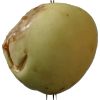
Label: Apple hit 1